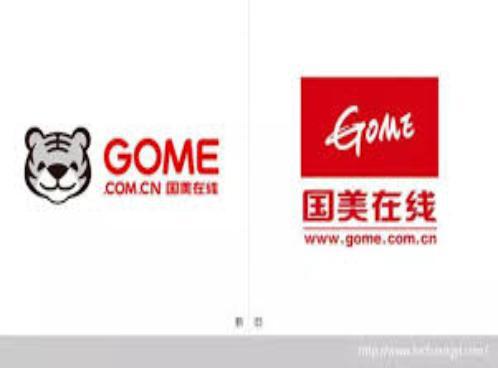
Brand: gome-1
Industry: Electronic